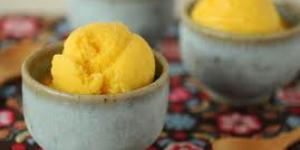
helado de maracuya tropical